Radio Republik Indonesia

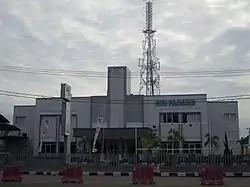
RRI Padang studio in Padang, West Sumatra.

In general, RRI offers a maximum of four main stations in a region (availability are vary, see below), one of them is a national simulcast. Three other services are transmitted locally, producing local programmes as well as relaying programmes from RRI central station in Jakarta.